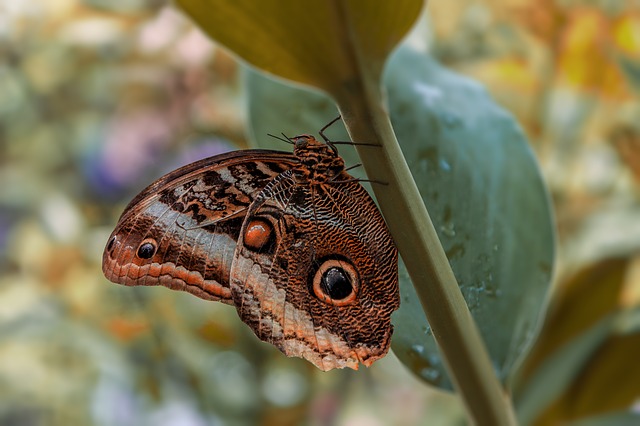
Label: butterfly